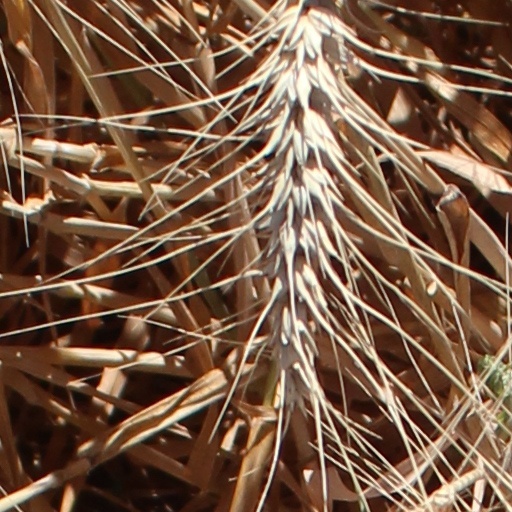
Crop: wheat